First cabinet of Mateusz Morawiecki

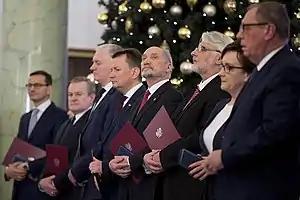

First Cabinet of Mateusz Morawiecki formed the previous government of Poland between 2017 and 2019, following Szydło's cabinet. Governing during the 8th legislature of the Sejm and the 9th legislature of the Senate, it was led by Prime Minister Mateusz Morawiecki.